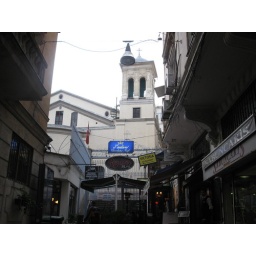
Armenian Church near the fish market